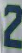
Number: 2